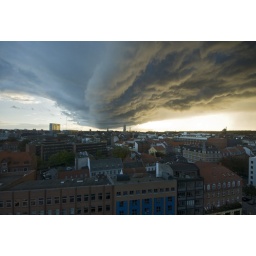
View from my office yesterday - the most beautiful cloud in Denmark (that day, anyway).